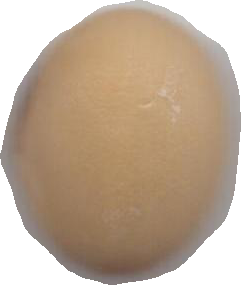
Variety: Anjasmoro